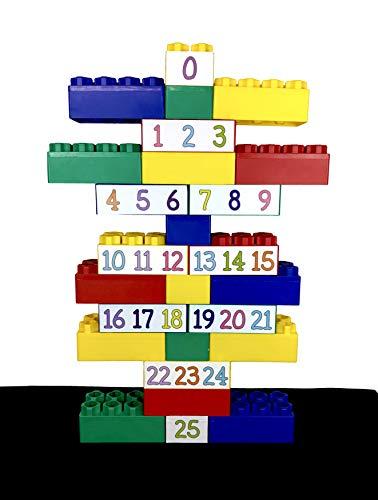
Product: Jumbo Blocks 196 PC Ultimate Educational Learning Set with Jumbo Numbers, Letters, Animals & Facial Expression Stickers
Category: Toys & Games | Building Toys | Stacking Blocks
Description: Jumbo animal stickers to make learning fun.
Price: $299.99
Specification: ProductDimensions:23.5x31x21inches|ItemWeight:67pounds|ShippingWeight:67pounds(Viewshippingratesandpolicies)|ASIN:B07HYN8X75|Itemmodelnumber:00244-0|Manufacturerrecommendedage:36months-8years